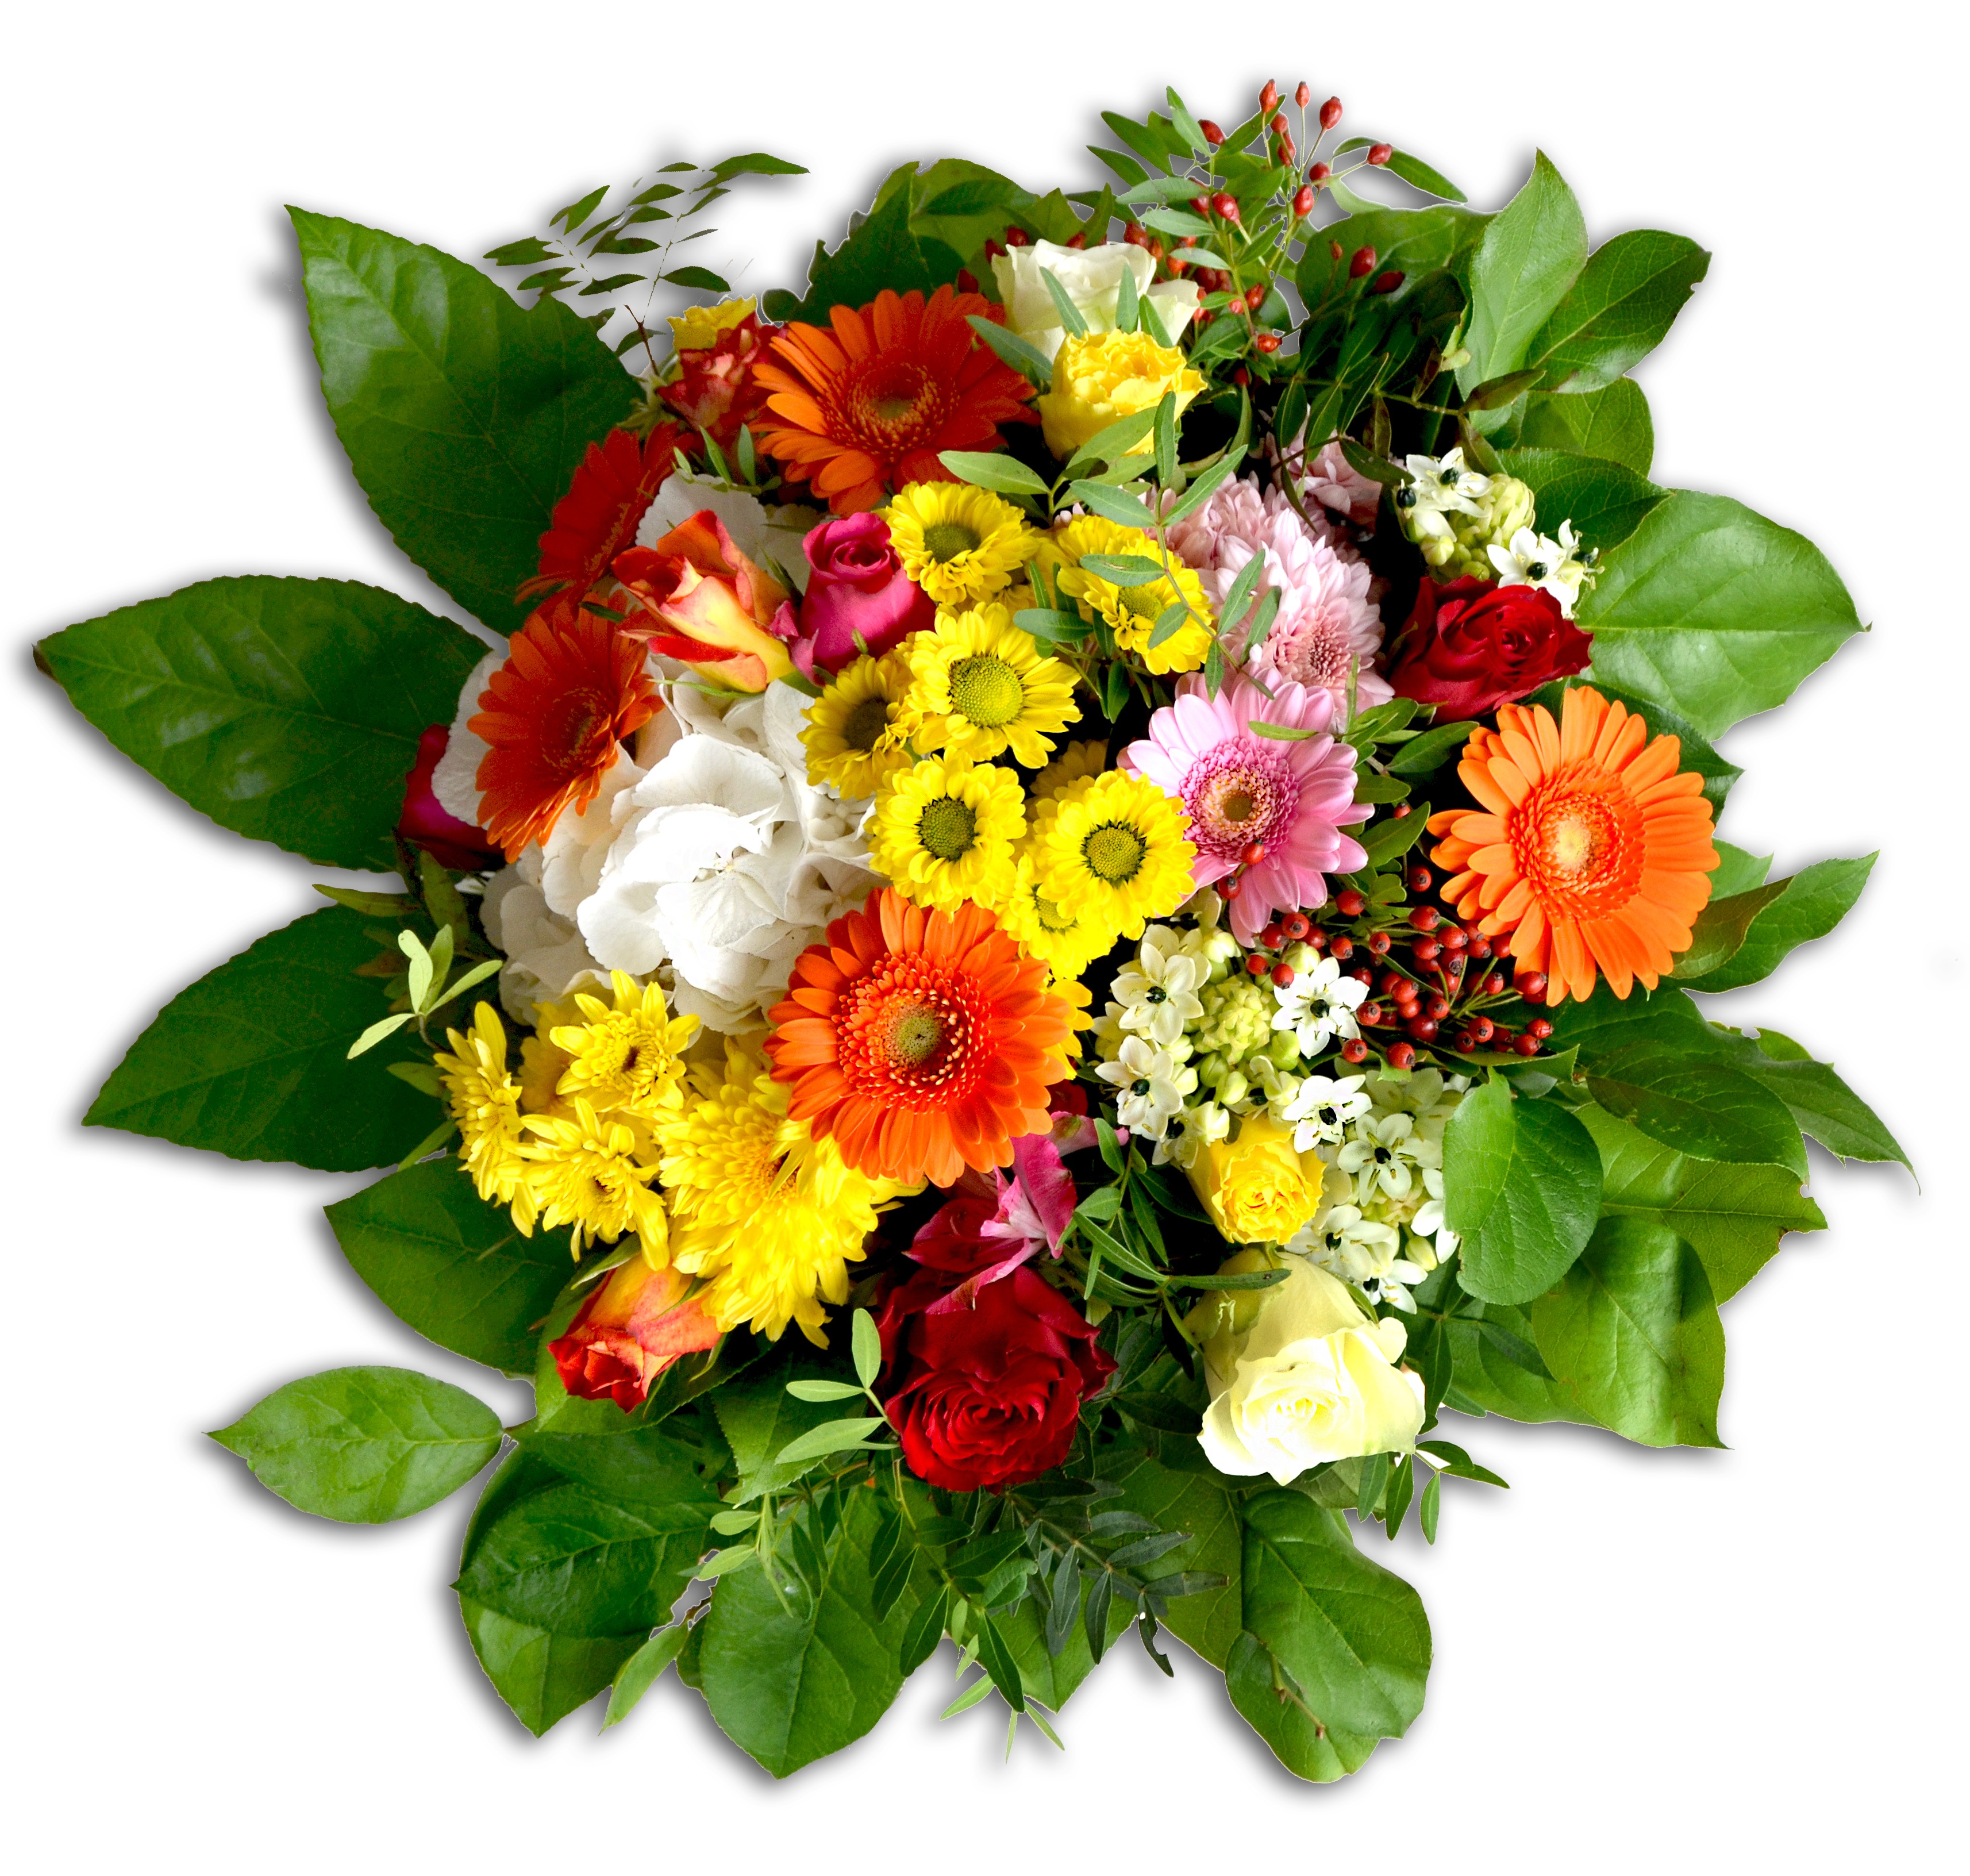
blossom, plant, flower, petal, bloom, isolated, bouquet, orange, green, red, colorful, yellow, flowers, roses, gerbera, bound, bouquet of flowers, floristry, peony, fragrance, chrysanthemums, flowering plant, schnittblume, flower bouquet, cut flowers, floral design, peruvian lily, land plant, flower arranging, alstroemeriaceae